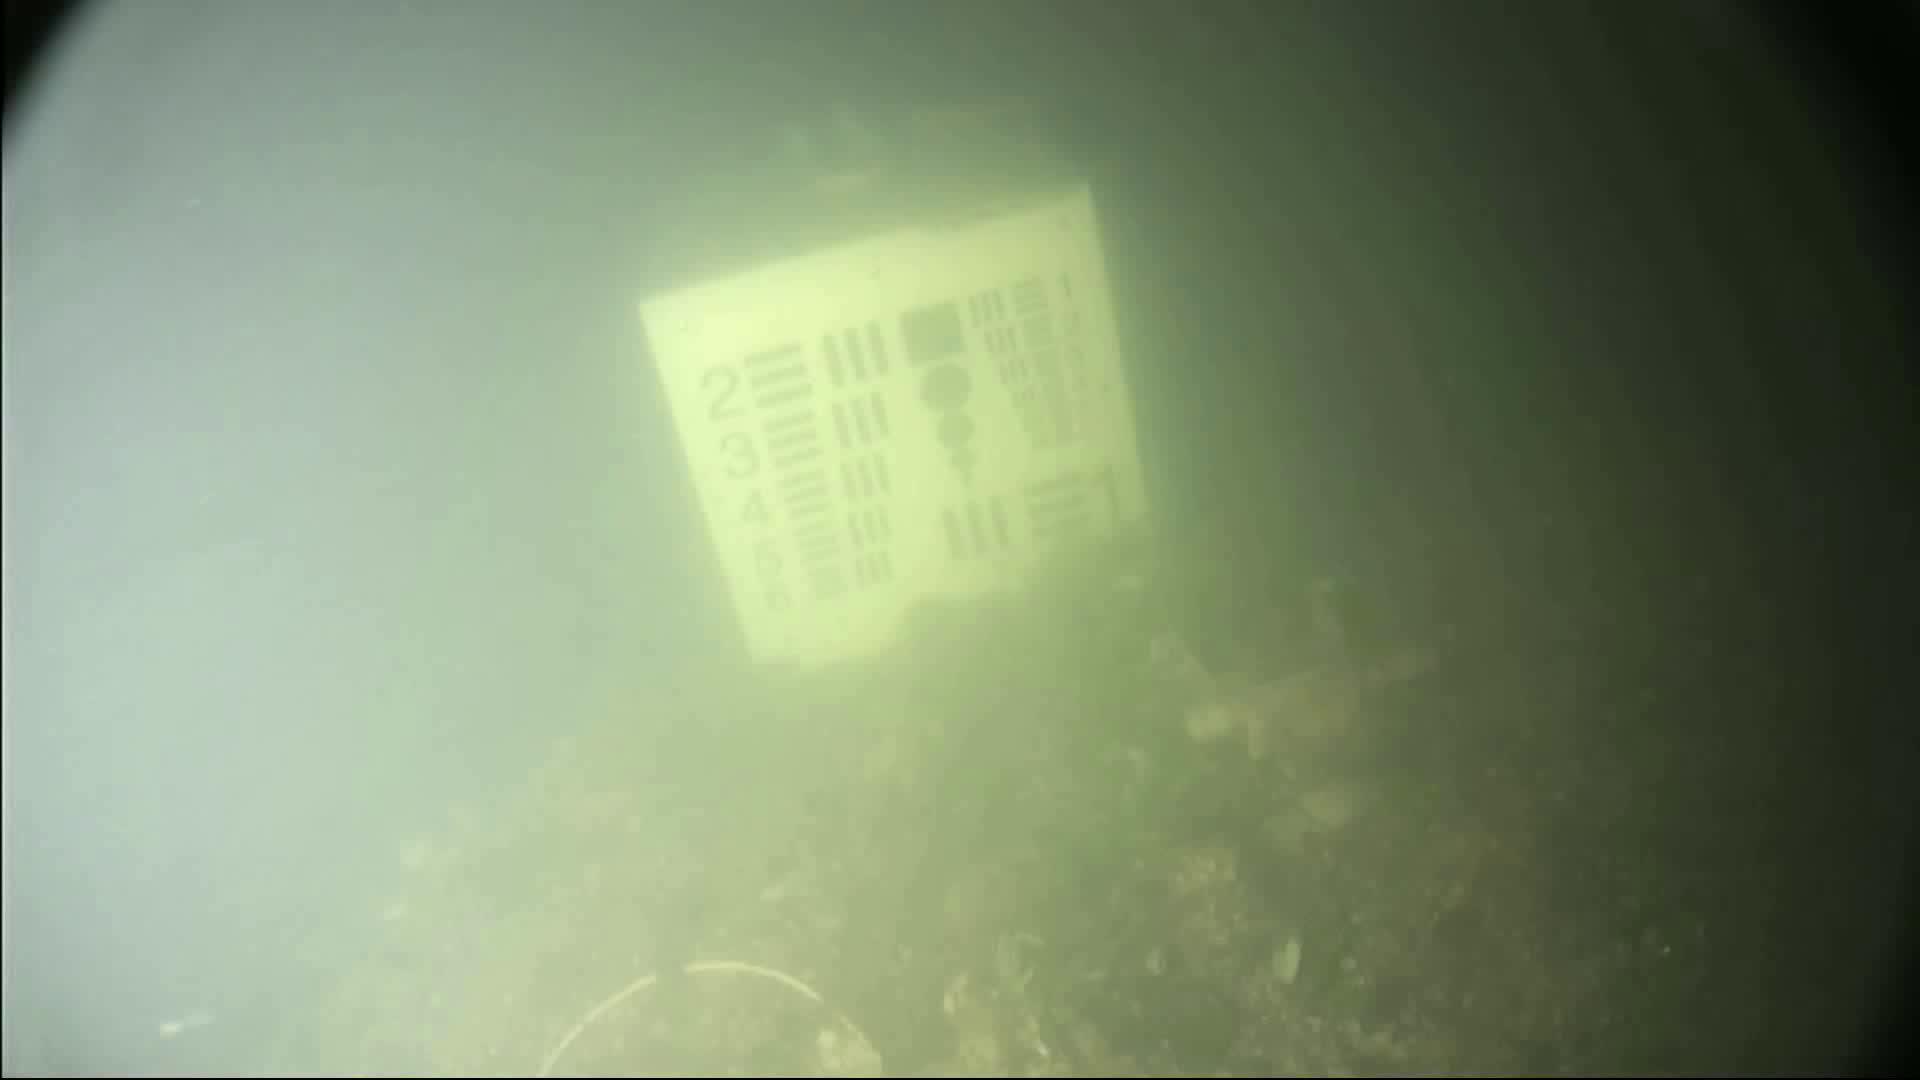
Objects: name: crab